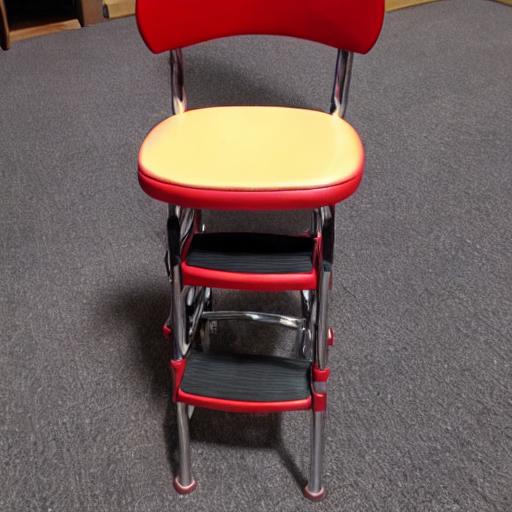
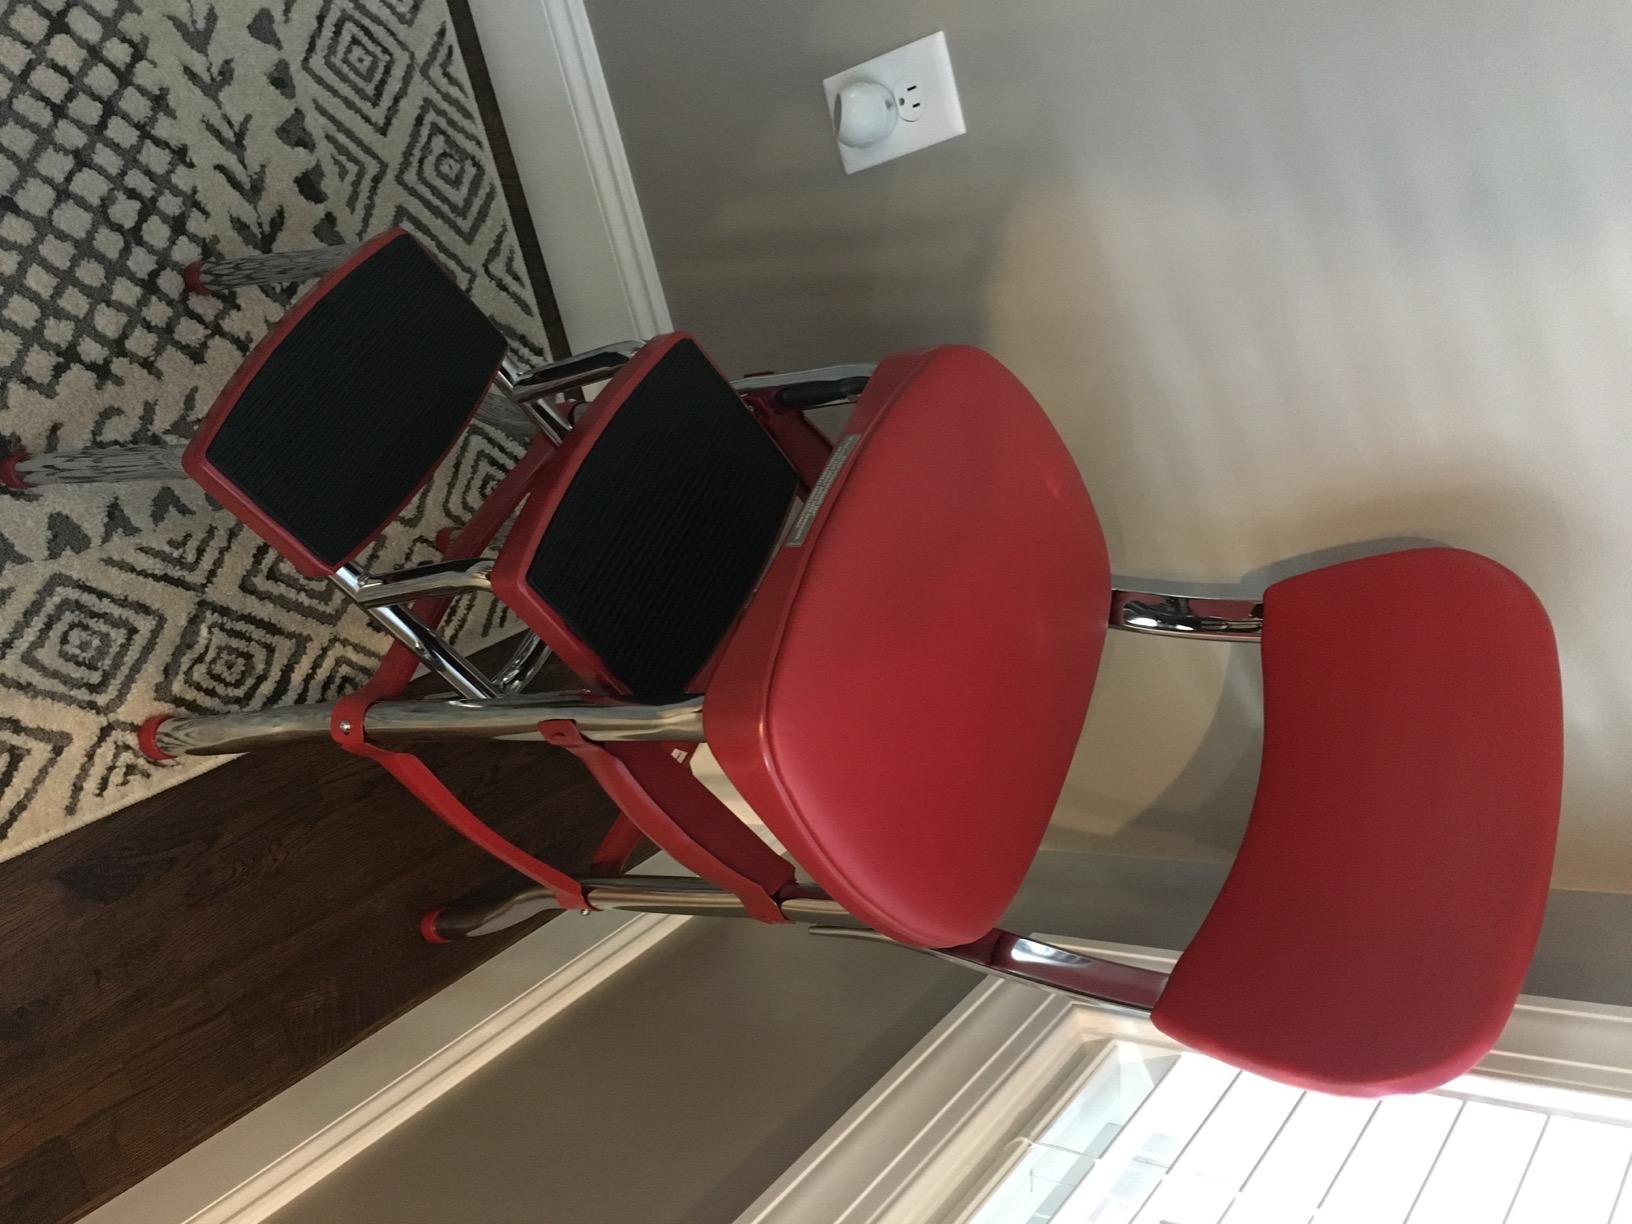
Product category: items_chair
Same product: no